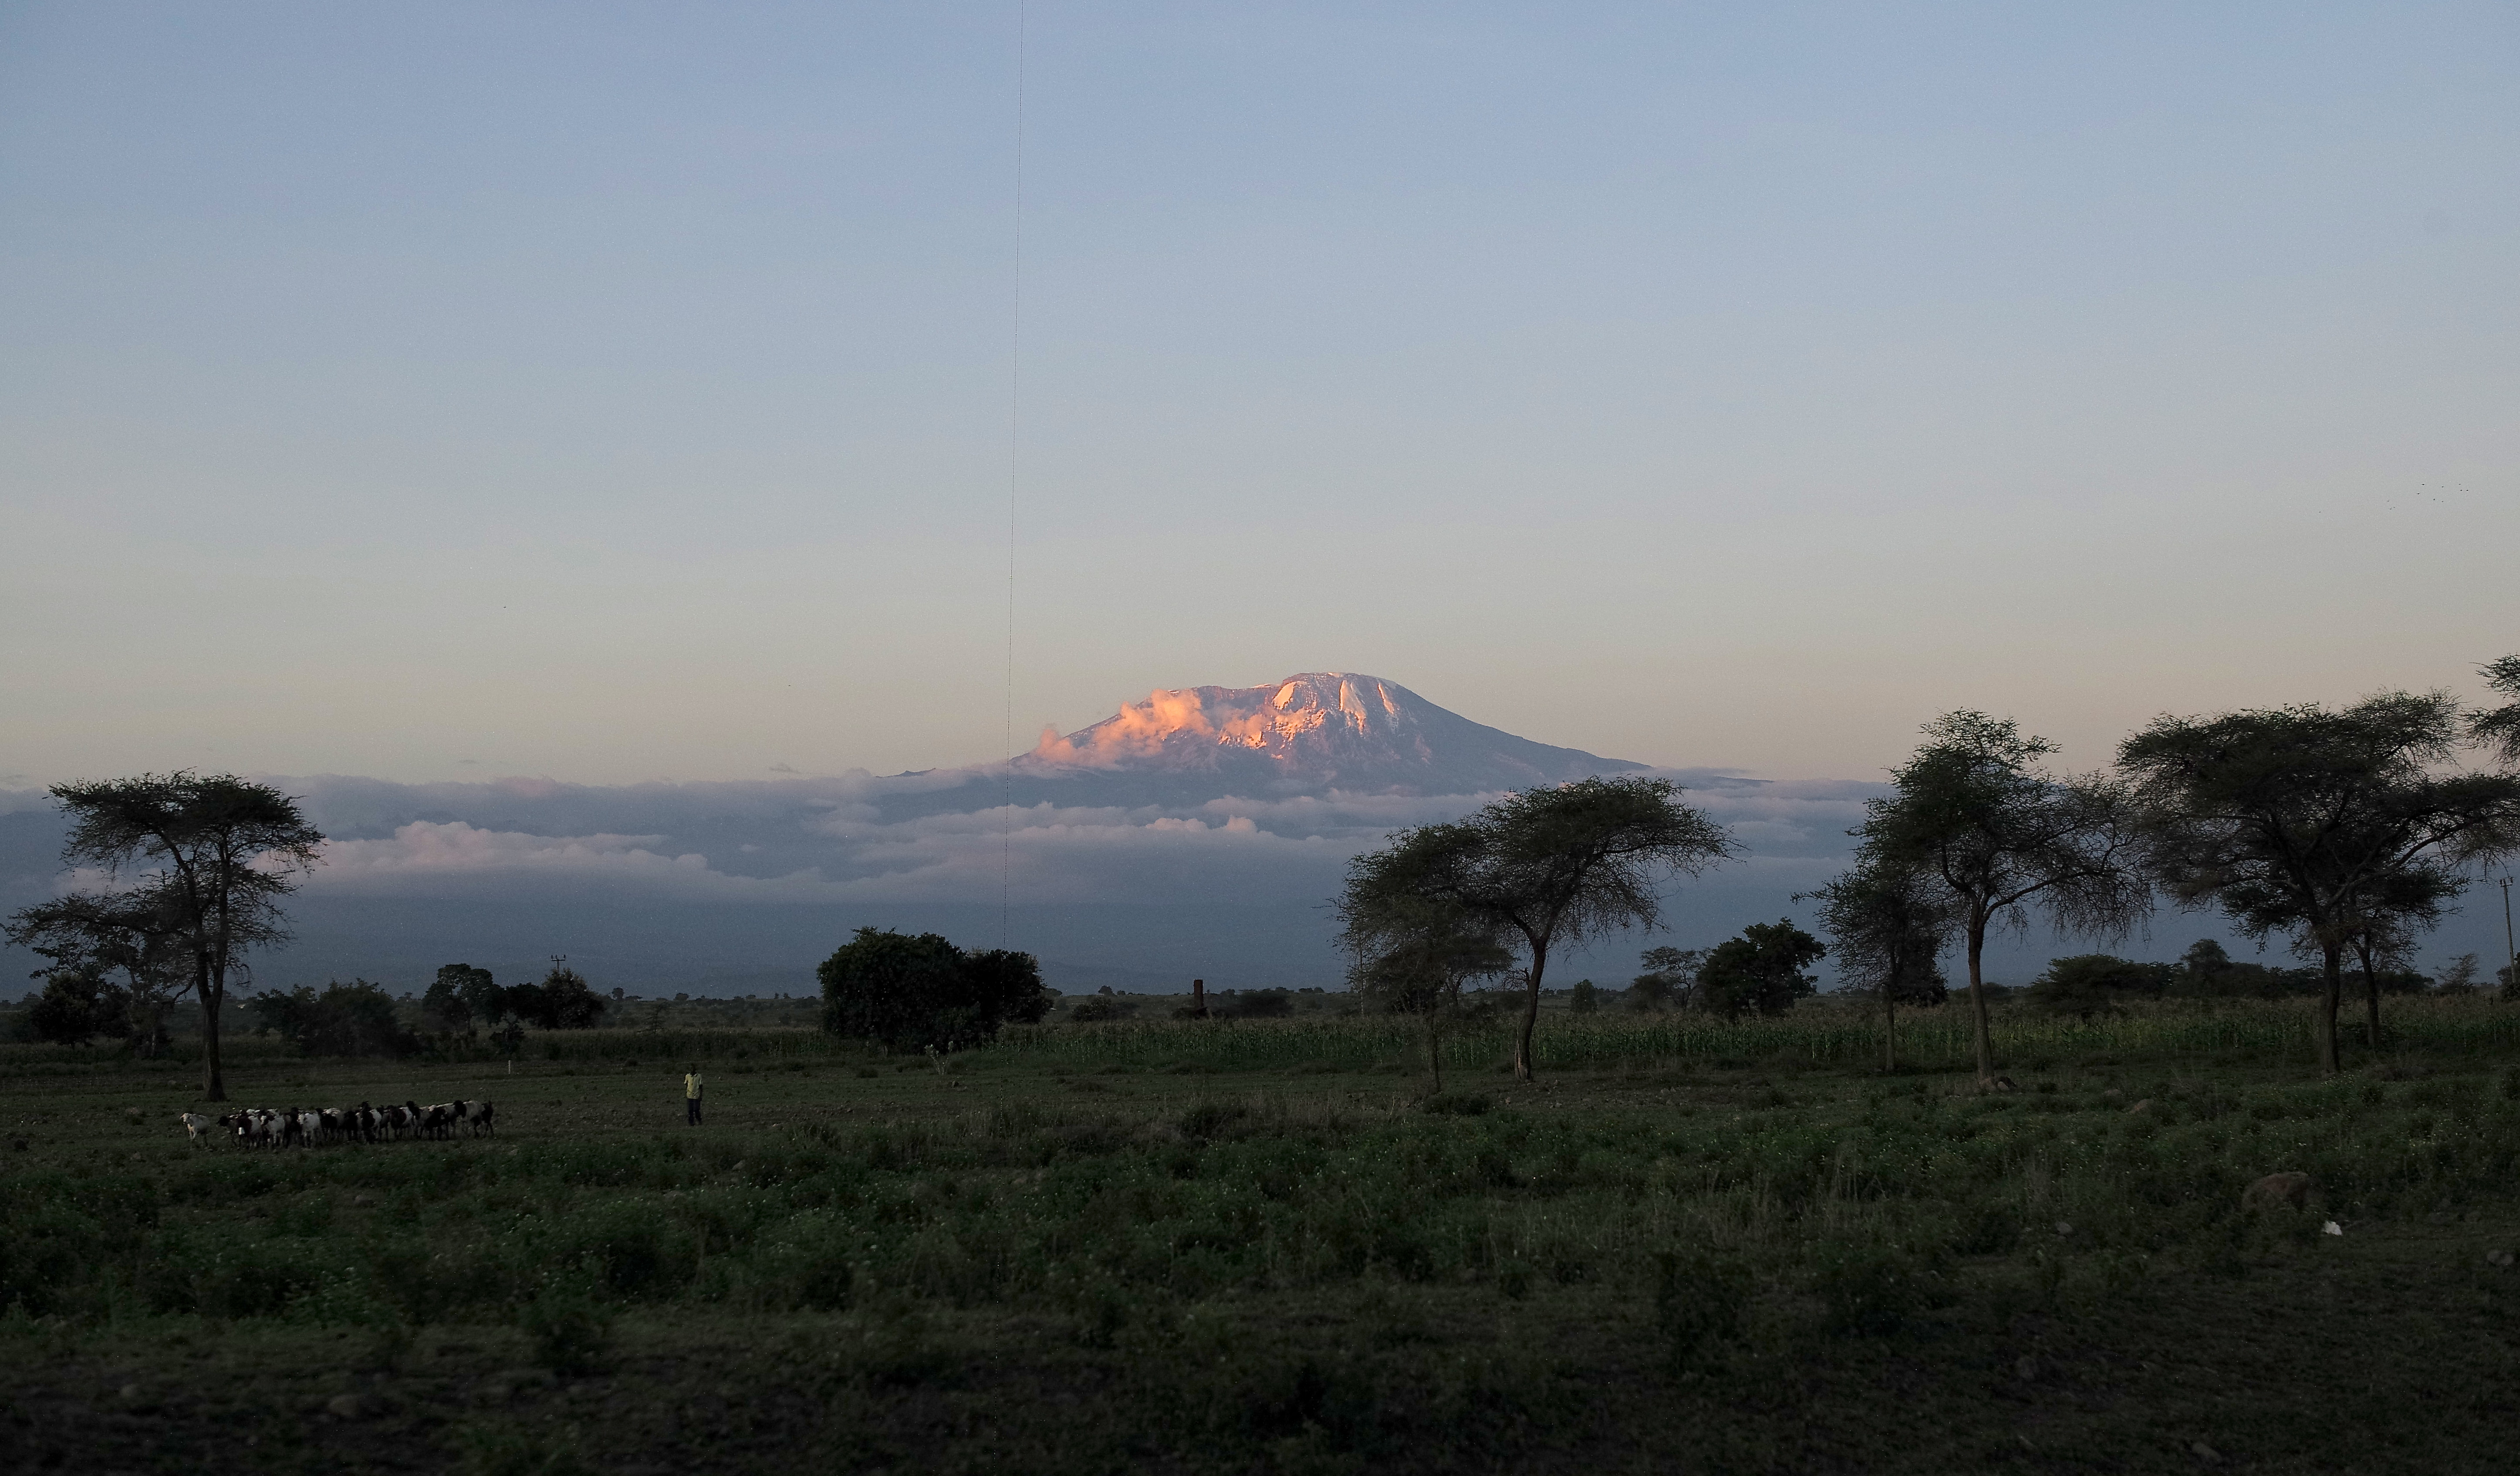
landscape, nature, horizon, wilderness, mountain, cloud, sunrise, sunset, field, prairie, morning, hill, dawn, travel, dusk, clear, evening, africa, savanna, plain, m, f14, grassland, mount, plateau, 50, tanzania, kilimanjaro, northern, leica, 240, summilux, typ, jro, steppe, rural area, natural environment, geographical feature, atmospheric phenomenon, mountainous landforms